The Order of Odd-Fish

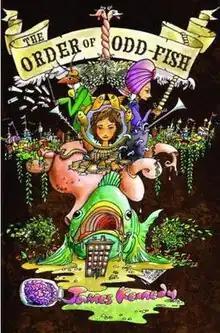
Cover for the first edition hardback

The Order of Odd-Fish is a 2008 debut children's novel by James Kennedy. The book was first published on August 12, 2008 through Delacorte Books for Young Readers, and focused upon a young girl discovering her true identity. "The Order of Odd-Fish" was named a "Smithsonian Notable Books for Children" for 2008, and in 2013 the character of Ken Kiang was named by Daniel Kraus as one of the "most evil characters in literature".